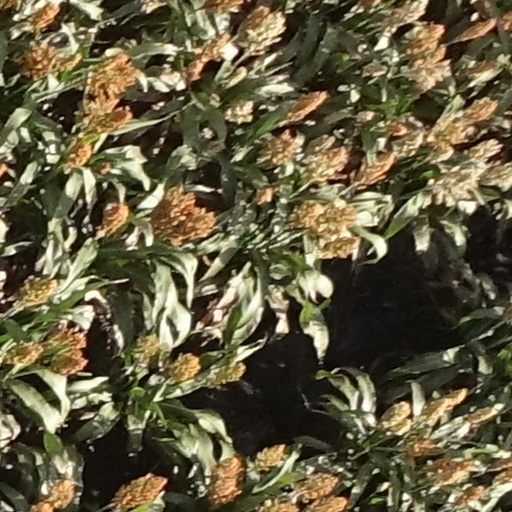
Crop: sorghum